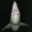
Label: shark